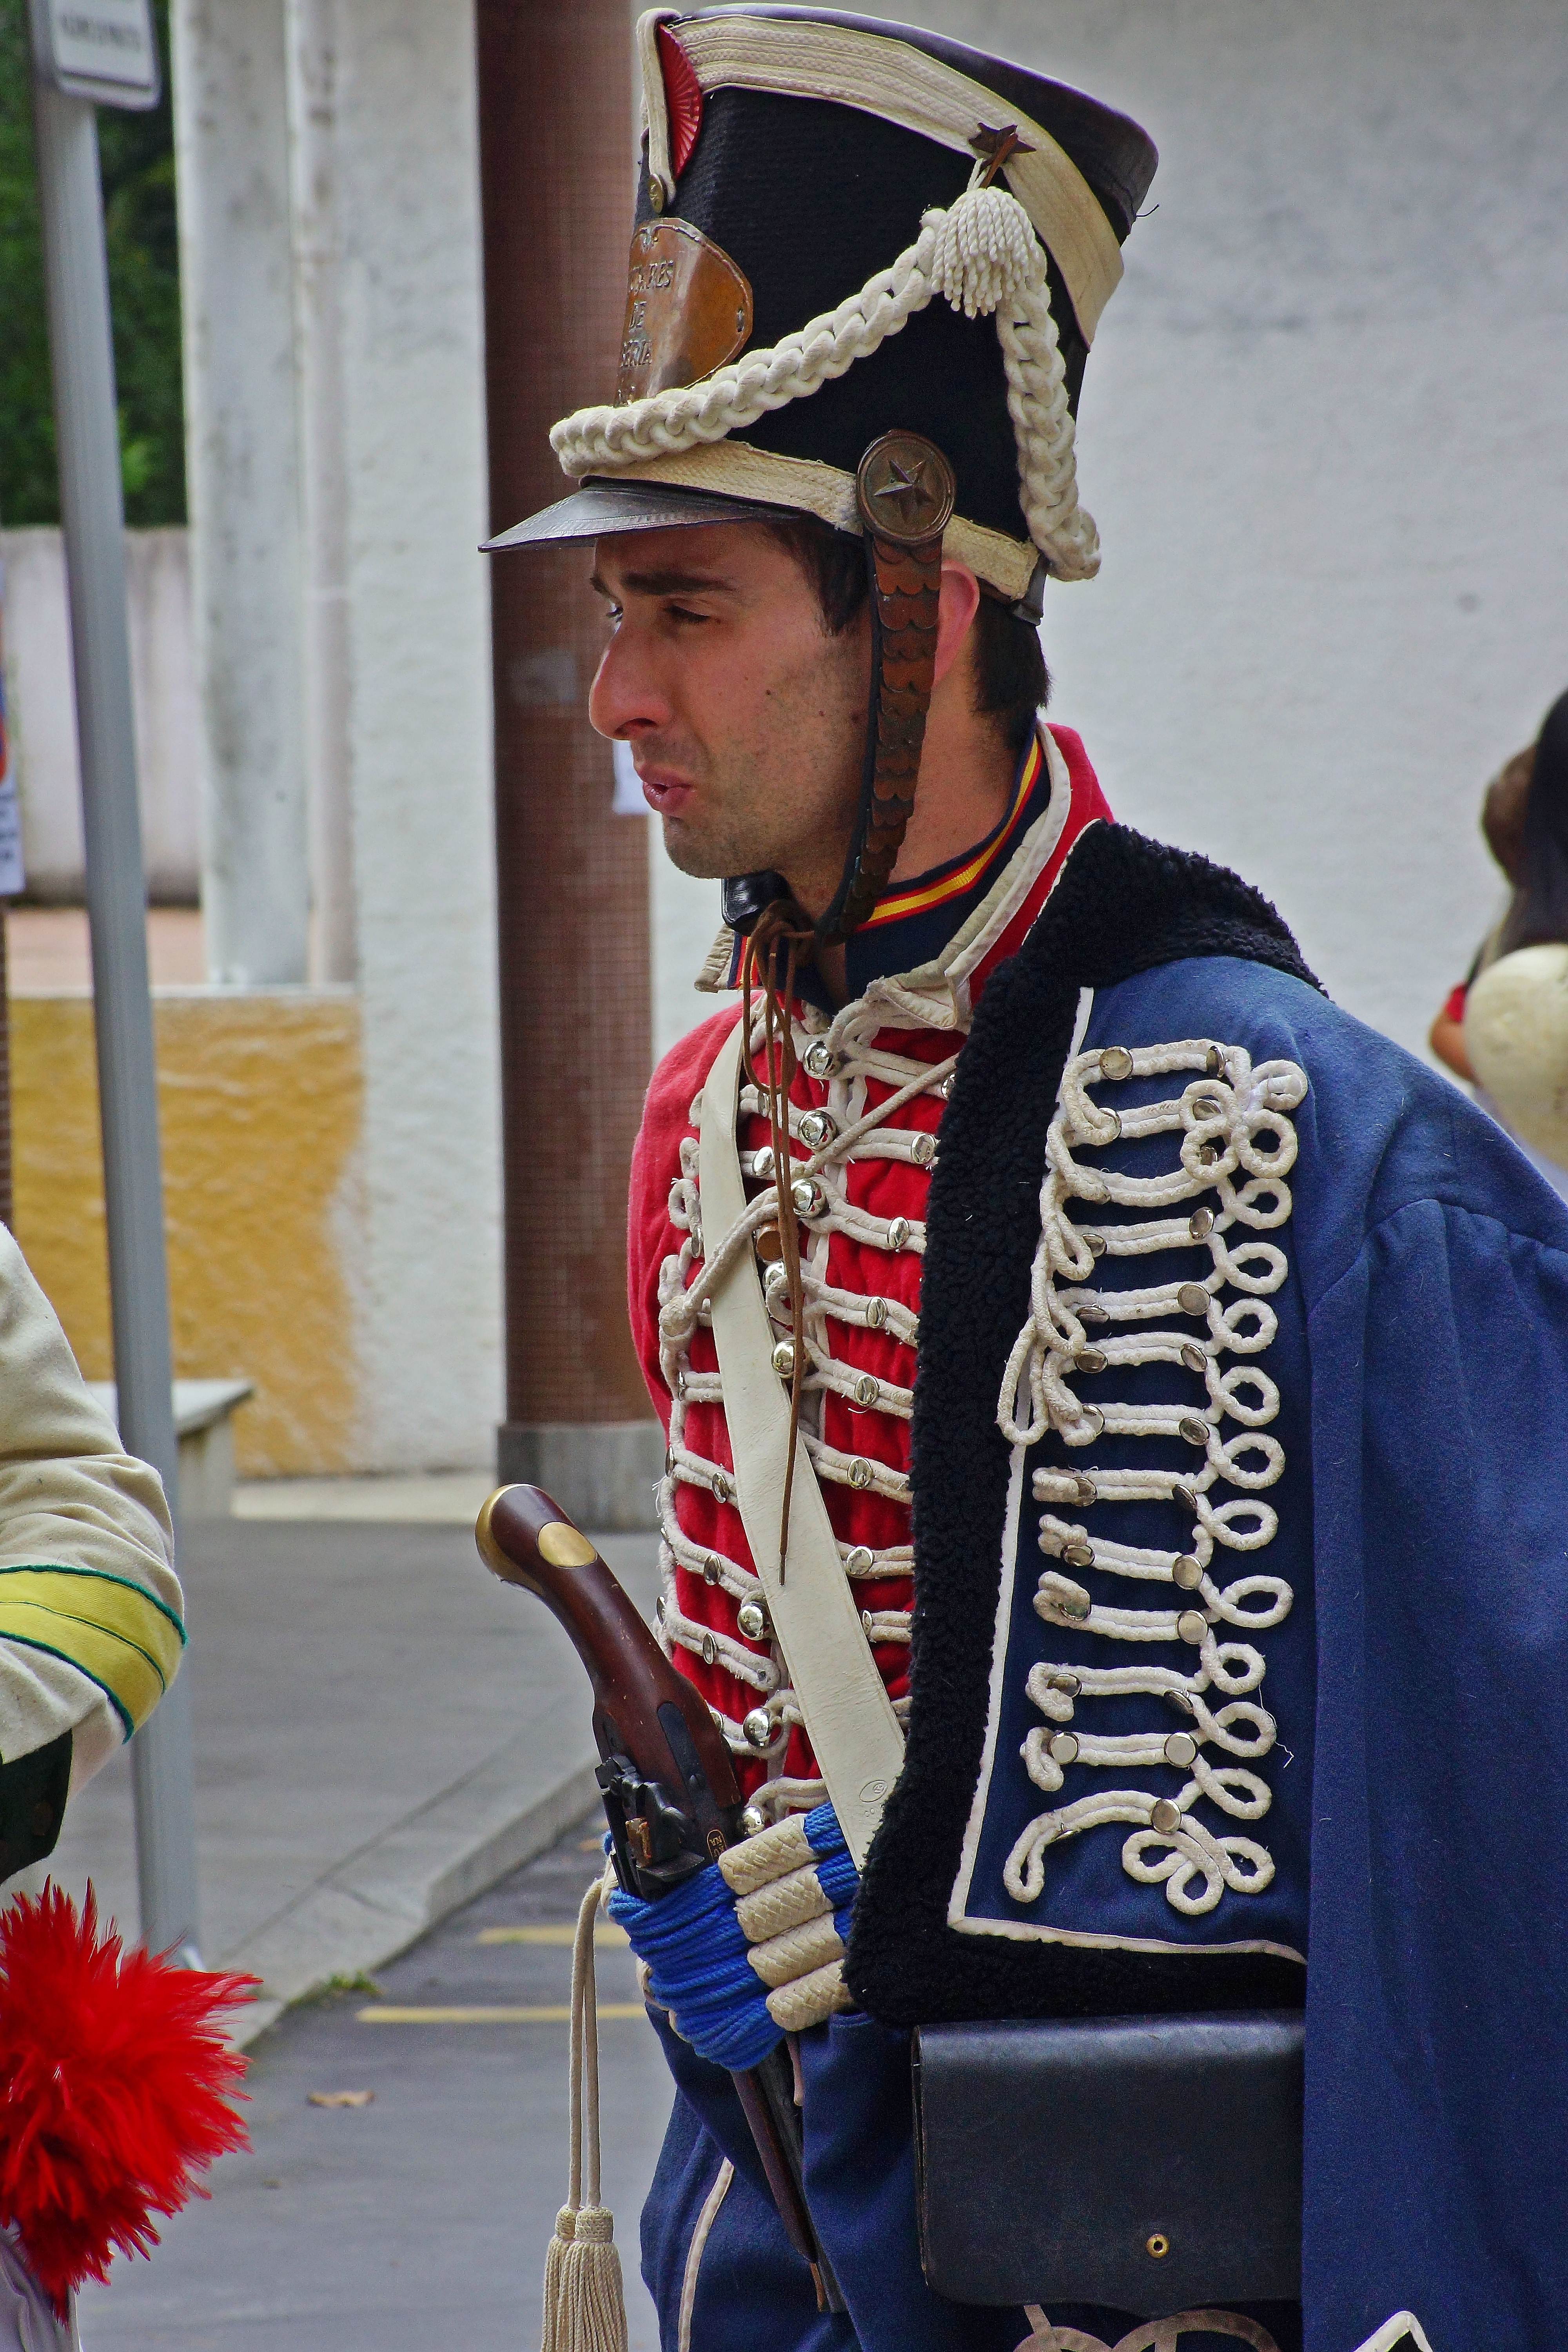
person, carnival, clothing, festival, spain, galicia, pontevedra, tradition, espana, ggl1, gaby1, varios, some, pontecaldelas, sonyslta77v, tamrom55200